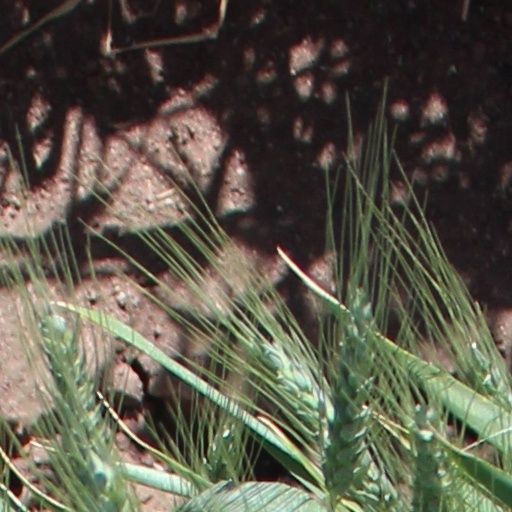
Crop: wheat